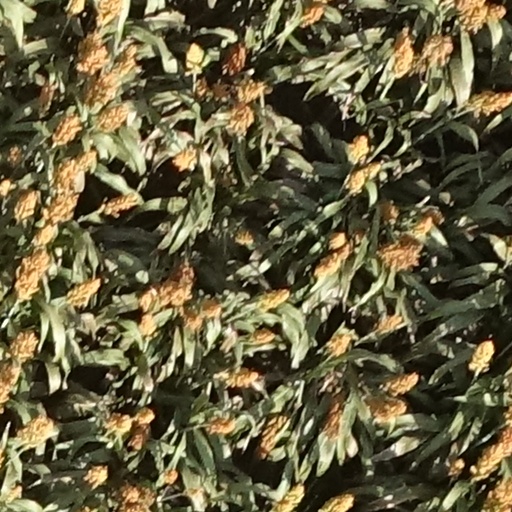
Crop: sorghum